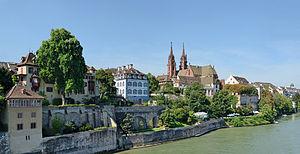
La Suisse, en forme longue la Confédération suisse est un pays d'Europe centrale et, selon certaines définitions, de l'Ouest, formé de 26 cantons, avec Berne pour capitale de facto, parfois appelée « ville fédérale ». La Suisse est bordée par l'Allemagne au nord, l'Autriche et le Liechtenstein à l'est-nord-est, l'Italie au sud et au sud-est et la France à l'ouest. C'est un pays sans côte océanique, mais qui dispose d'un accès direct à la mer par le Rhin. La superficie de la Suisse est de 41 285 km². Elle est géographiquement divisée entre les Alpes, le plateau suisse et le Jura. Les Alpes occupent la majeure partie du territoire. La population de la Suisse dépasse les 8,5 millions d'habitants et elle se concentre principalement sur le plateau, là où se trouvent les plus grandes villes. Parmi elles, Zurich, Genève et Bâle sont les agglomérations les plus importantes du pays en termes économiques et de population, et des villes mondiales où se trouvent le siège d'organisations internationales et des aéroports de dimension internationale.
La Suisse alémanique, également appelée Suisse allemande, est la partie germanophone de la Suisse. Elle couvre environ 65 % du pays et doit son nom aux Alamans, une peuplade germanique qui s'installa dans la région à partir du Vᵉ siècle. Il est possible de distinguer la Suisse alémanique qui regroupe tous les cantons parlant une langue alémanique, et l’Alémanie qui est l’ère de répartition de ces langues. Pour le Valais par exemple, si la moitié du canton est alémanique, il est communément inclus dans la Suisse romande.
Érasme, également appelé Érasme de Rotterdam, né dans la nuit du 27 au 28 octobre 1466, ou 1467, ou 1469, à Rotterdam, mort le 12 juillet 1536 à Bâle, est un chanoine régulier de saint Augustin, philosophe, humaniste et théologien des Pays-Bas bourguignons, considéré comme l’une des figures majeures de la culture européenne.
Une ville — le milieu urbain — est à la fois un milieu physique et humain où se concentre une population qui organise son espace en fonction du site et de son environnement, en fonction de ses besoins et de ses activités propres et aussi de contingences notamment socio-politiques. La ville est un milieu complexe qui ne peut cependant pas se résumer à une approche physique, car l'espace urbain est aussi la traduction spatiale de l'organisation dans l'espace et dans le temps des hommes et de leurs activités dans un contexte donné. Ce contexte est autant physique, économique, que politique, social ou culturel. L'approche de la ville ne peut être que diachronique et l'histoire des villes, de chaque ville ou agglomération reste un élément d'analyse essentiel. La ville peut être comparée avec un écosystème qui interagit en permanence comme un milieu avec ses hôtes. Les principes qui régissent la structure et l'organisation de la ville sont étudiés par la sociologie urbaine, l'urbanisme ou encore l'économie urbaine.
Yehudi Menuhin est un violoniste et chef d'orchestre américain, né le 22 avril 1916 à New York et mort le 12 mars 1999 à Berlin. Il est un enfant prodige, se produisant dès 1927 à Paris avec l'Orchestre Lamoureux et à New York au Carnegie Hall. Il est considéré comme l'un des plus grands violonistes du XXᵉ siècle.
En Suisse comme ailleurs, la notion de ville évolue au cours du temps. Au XXᵉ siècle, la ville, selon sa définition statistique, est une agglomération supérieure à 10 000 habitants, mais d’un point de vue historique, la notion est bien plus complexe et nullement liée à l'importance de la population.
Bâle est une ville de Suisse. C'est la troisième ville la plus peuplée de Suisse après Zurich et Genève, et le chef-lieu du canton de Bâle-Ville. La commune de Bâle compte 177 654 habitants en 2019. Elle se situe dans le nord-ouest de la Suisse, où le Rhin se dirige vers le nord. Sur le plan politique, le gouvernement du canton est également l'organe exécutif de la ville de Bâle. Cette particularité existe depuis 1876.